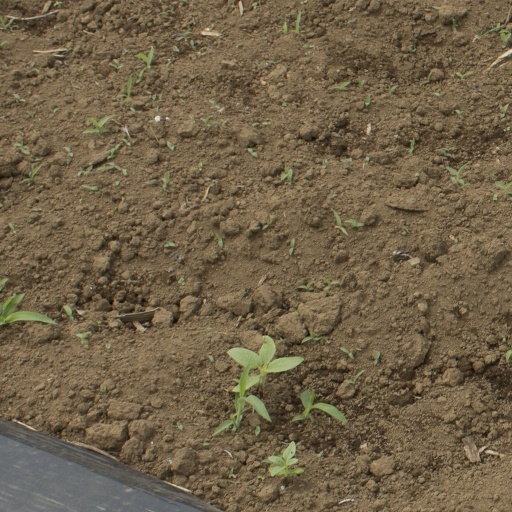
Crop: Jerusalem artichoke